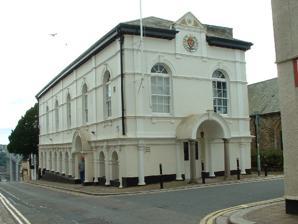
Building: Saltash Guildhall
Country: United Kingdom
Year built: 1780
Municipal building in Saltash, Cornwall, England Saltash Guildhall Saltash Guildhall Location Fore Street, Saltash , Cornwall , England Coordinates 50°24′30″N 4°12′33″W / 50.4084°N 4.2093°W / 50.4084; -4.2093 Built 1780 Architectural style(s) Neoclassical style Listed Building – Grade II Official name The Guildhall Designated 17 January 1952 Reference no. 1140371 Shown in Cornwall Saltash Guildhall is a municipal building in Fore Street, Saltash , Cornwall , England. The structure, which was the meeting place of Saltash Borough Council, is a Grade II listed building . History The first municipal building in Saltash was a small medieval guildhall with a bell turret on the north west corner of Alexandra Square. A lock up for petty criminals was established behind the first building in 1818. After becoming dilapidated in the mid 19th century, it was ultimately demolished in 1894. The second municipal building was a 16th century market house located about 50 yards (46 m) to the east of the original building. It was reconstructed in the neoclassical style in brick and masonry between 1775 and 1780. The market house was originally arcaded on the ground floor, so that markets could be held, with an assembly hall, known as the Long Room, on the first floor. A series of Doric order columns supported the first floor structure. Saltash had a very small electorate and a dominant patron (the Buller family), which meant it was recognised by the UK Parliament as a rotten borough : the right of the borough to elect members of parliament was removed by the Reform Act 1832 . In 1841, borough officials decided to relocate from the original guildhall to the Long Room in the market house which then became the new headquarters of the borough. The borough council, which continued to meet in the new guildhall, was reformed under the Municipal Corporations Act 1883 . The west end of the ground floor was enclosed to create a soup kitchen in 1888, the east end of the ground floor was partitioned off to create a fire station in 1903, and the central section was enclosed in 1910. The design at that time involved an asymmetrical main frontage facing onto Fore Street; on the ground floor, there was a round headed doorway with a canopy in the third bay from the right and round headed sash windows in most of the other bays. Meanwhile, on the first floor there were five round headed sash windows. At the west end, on the ground floor, there was another round headed doorway with a canopy, on the first floor there were two round headed sash windows and, at roof level, there was a central panel containing the borough coat of arms surmounted by a small pediment with a carving in the tympanum . Internally, the principal room was the council chamber. The doctor and suffragette , Mabel L. Ramsay , gave a speech to an audience in the guildhall in September 1910 explaining how infant mortality was significantly better in countries such as New Zealand where woman already had voting rights. A major programme of refurbishment works, which involved the renovation of the north wall and the roof, was completed in 1925. The guildhall continued to serve as the headquarters of the borough council for much of the 20th century but ceased to be the local seat of government after the enlarged Caradon District Council was formed in 1974. The guildhall subsequently accommodated the offices and meeting place of Saltash Town Council as well as the local tourist information office. With financial support from the Heritage Lottery Fund , further restoration work was carried out in 1998. The Duchess of Gloucester inaugurated the Saltash Blue Plaque Trail at the guildhall in September 2016. References